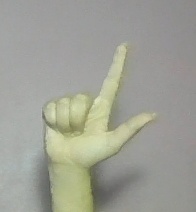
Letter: laam